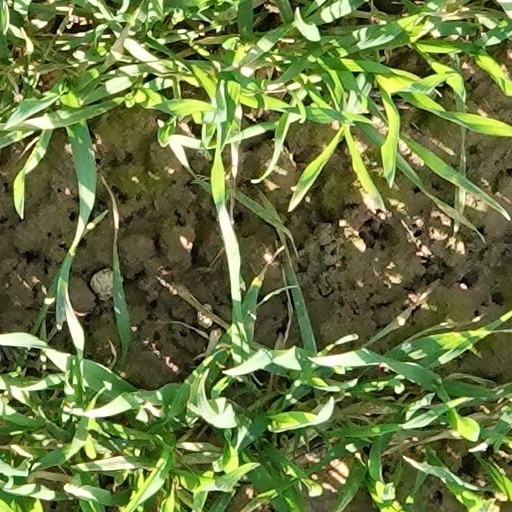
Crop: wheat